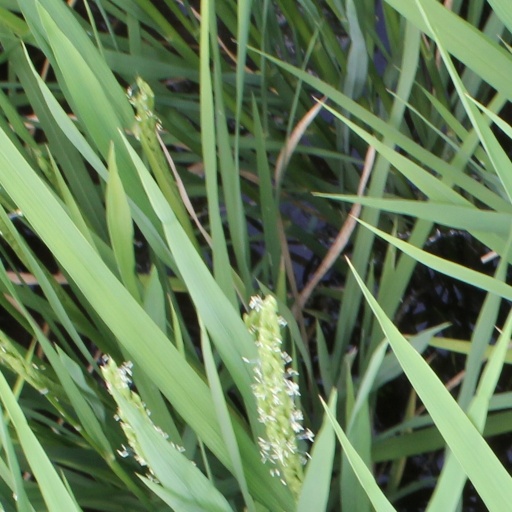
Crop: rice